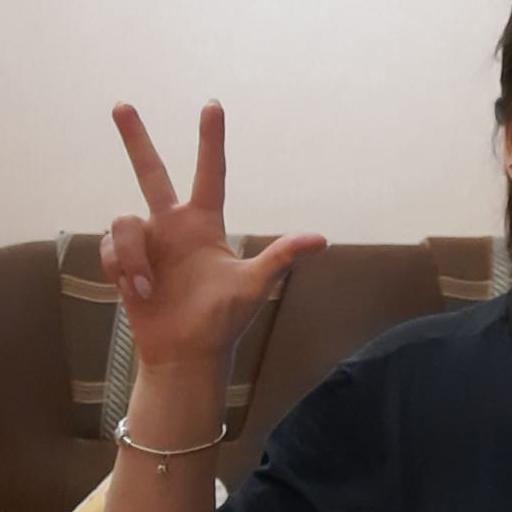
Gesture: three2